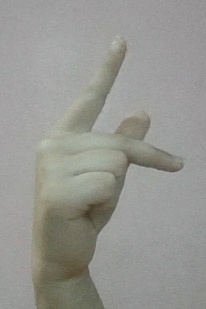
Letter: dha